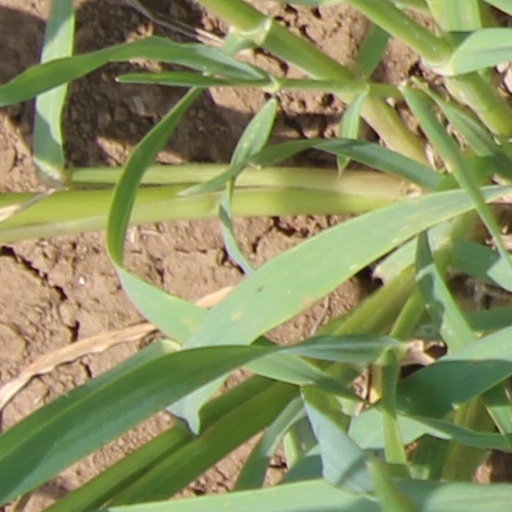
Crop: wheat